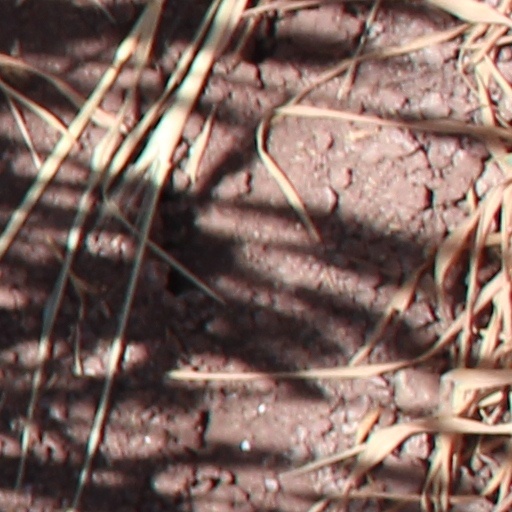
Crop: wheat